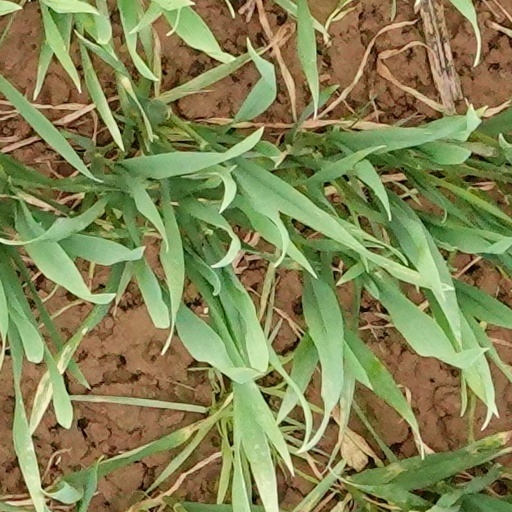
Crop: wheat